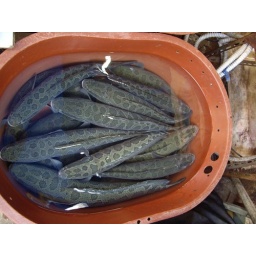
fish in market tub, Busan